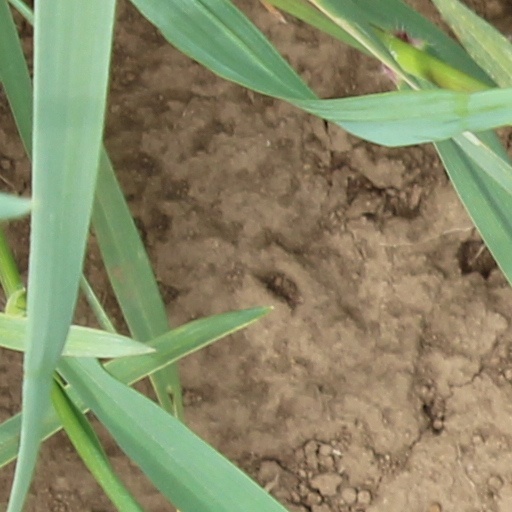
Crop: wheat